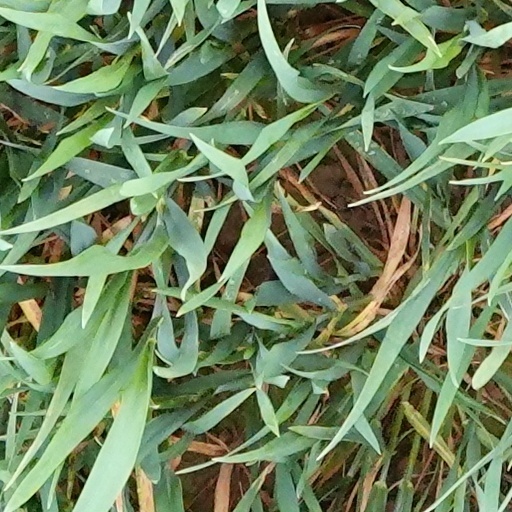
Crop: wheat